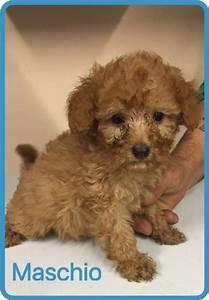
dog